Culpable (podcast)

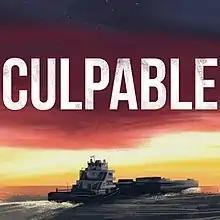

Culpable is an investigative true crime podcast hosted by Dennis Cooper that covers the 2014 death of 21-year-old Christian Andreacchio. It is produced by Dennis Cooper, Mark Minnery, Donald Albright, and Jacob Bozarth as a partnership of Black Mountain Media, Tenderfoot TV, Resonate Recordings, and Cadence13. In September 2019, the podcast was the #2 true-crime podcast and #3 podcast overall on Apple Podcasts. The podcast brought national attention to Andreacchio's case. Tenderfoot TV and Black Mountain Media offered a $100,000 reward for information leading to a conviction.